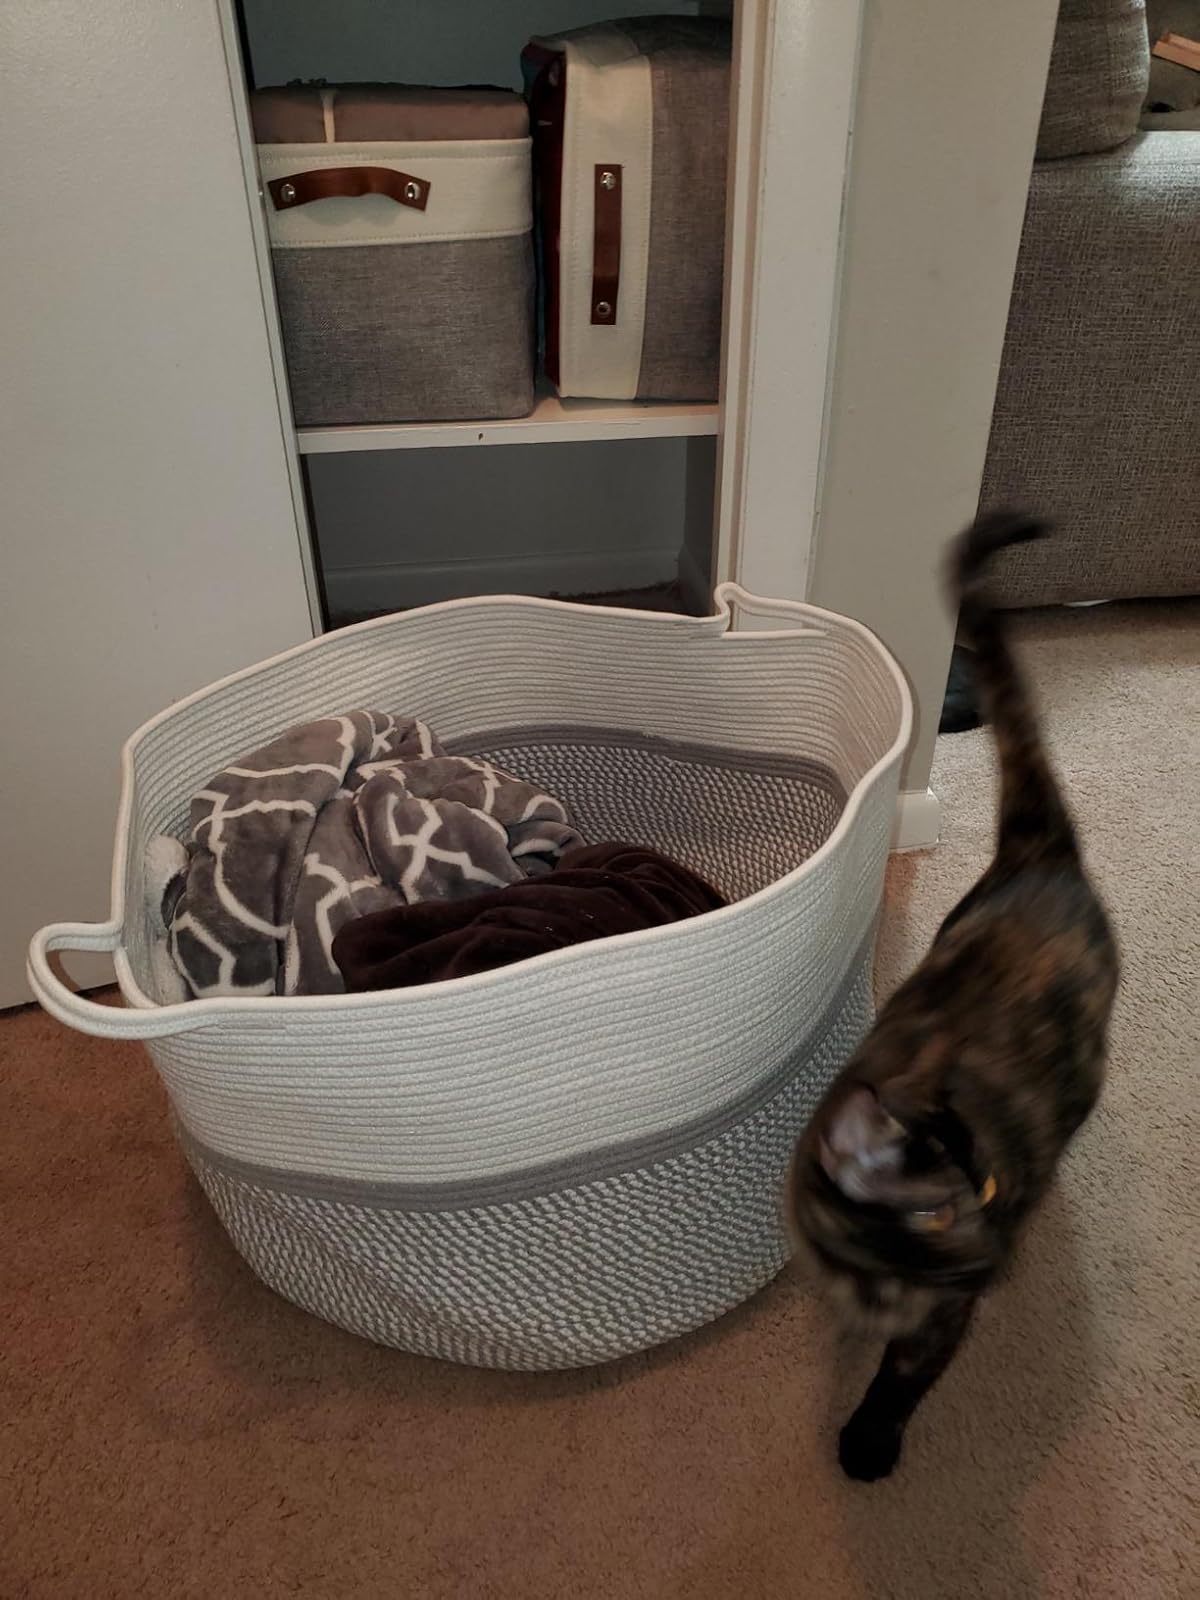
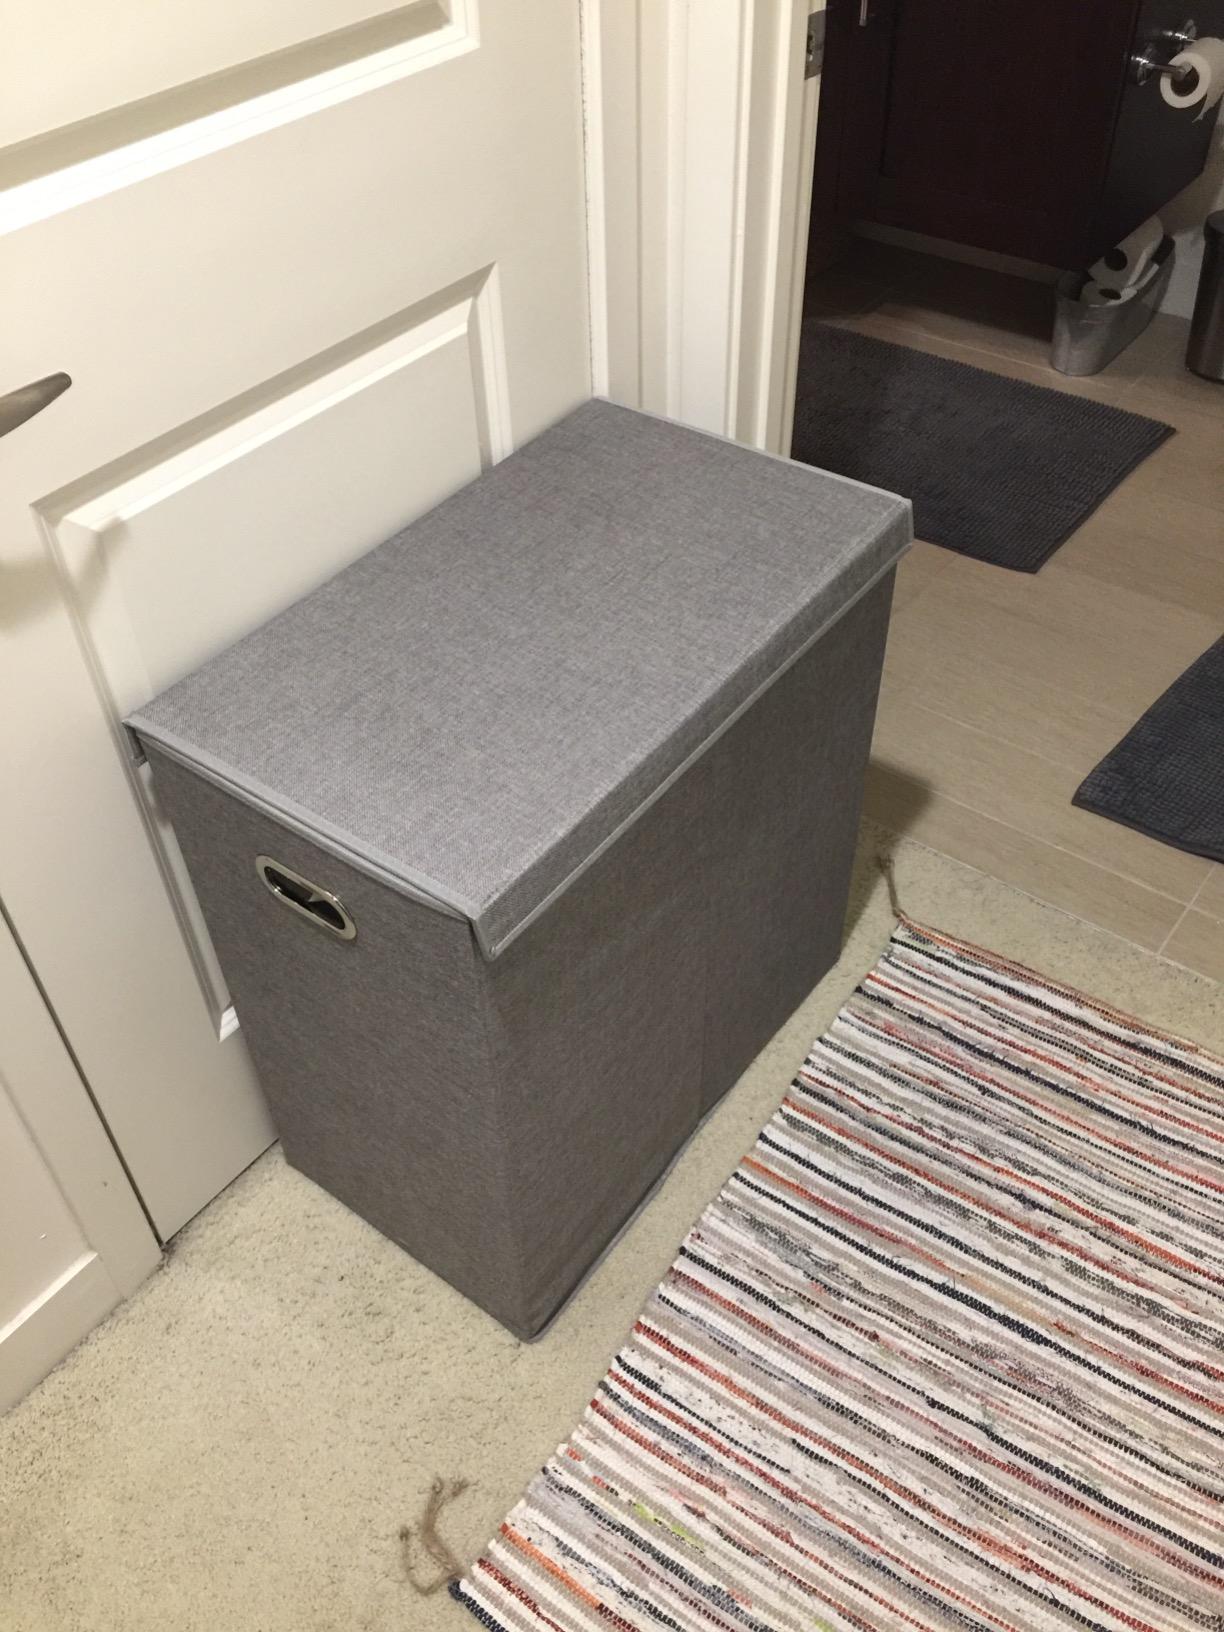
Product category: items_hamper
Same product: no